Vence

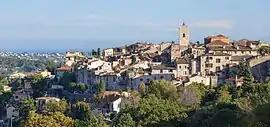
A view of Vence with the Mediterranean Sea in the background

Vence is a commune set in the hills of the Alpes-Maritimes department in the Provence-Alpes-Côte d'Azur region in Southeastern France, north of Nice and Antibes on the Mediterranean coast.